Stolpersteine in the Lake Constance district

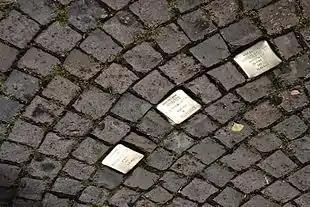
Stolpersteine for Barbara and Hermann Levinger who decided to take their lives before deportation

The Stolpersteine in the Lake Constance district lists all Stolpersteine that have been collocated in Friedrichshafen and Überlingen in the Bodenseekreis ("Lake Constance district") in the very South of Germany. Stolpersteine is the German name for stumbling blocks collocated all over Europe by German artist Gunter Demnig. They remember the fate of the Nazi victims being murdered, deported, exiled or driven to suicide.